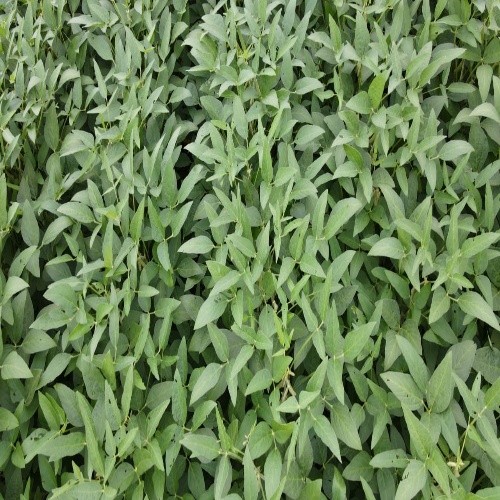
Label: Diabrotica_speciosa